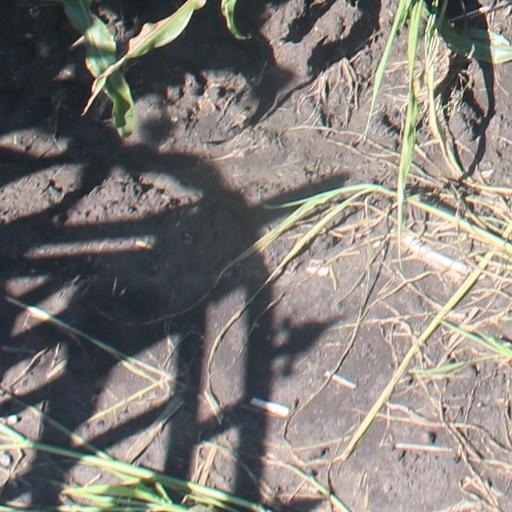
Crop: maize; corn